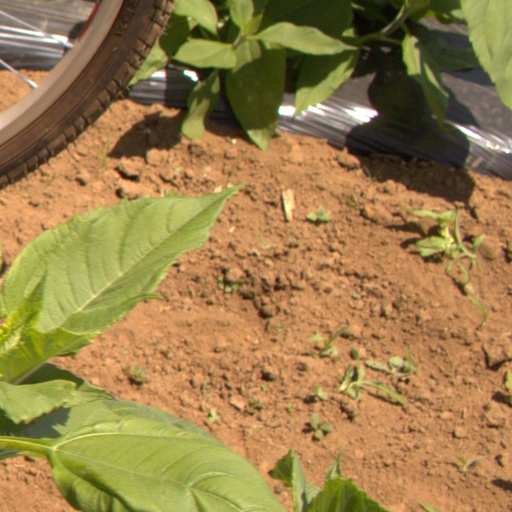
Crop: Jerusalem artichoke